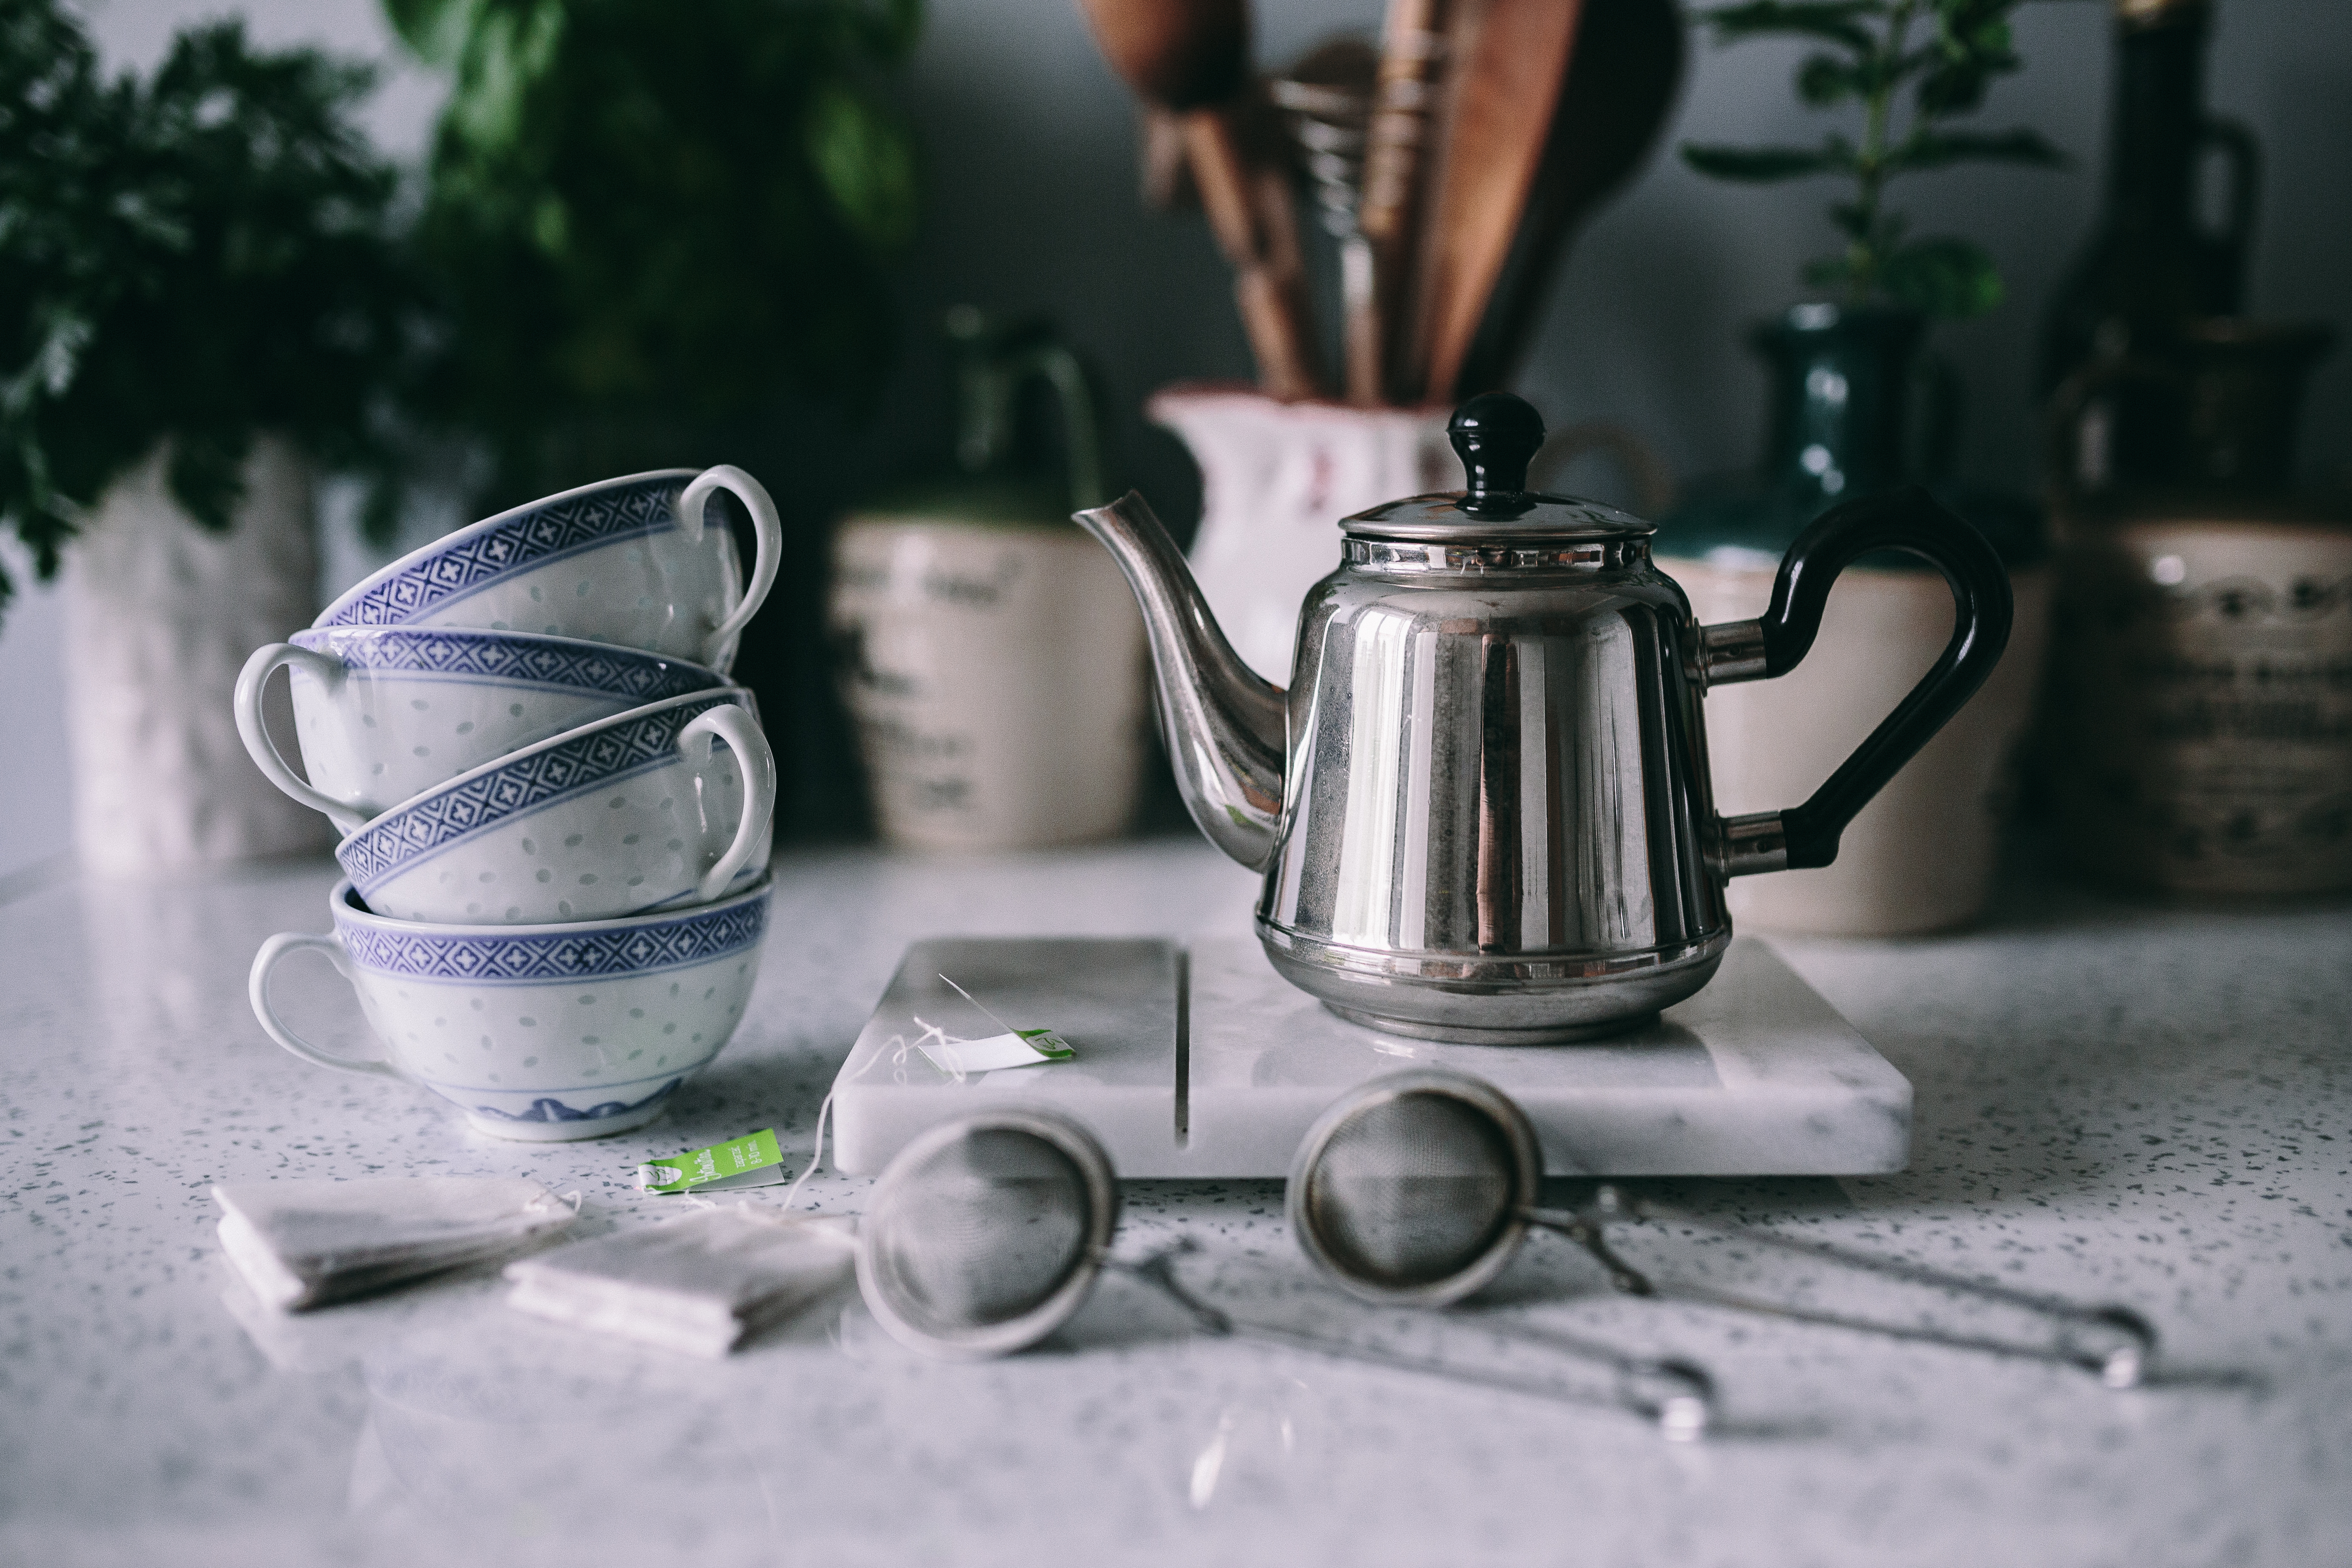
Coffee percolator, cup, serveware, tableware, drinkware, still life, still life photography, Moka pot, teapot, photography, table, small appliance, Household silver, kitchen utensil, metal